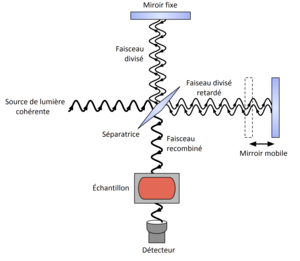
Interféromètre pour spectromètre FTIR
La spectroscopie infrarouge à transformée de Fourier ou spectroscopie IRTF est une technique utilisée pour obtenir le spectre d'absorption, d'émission, la photoconductivité ou la diffusion Raman dans l'infrarouge d'un échantillon solide, liquide ou gazeux.